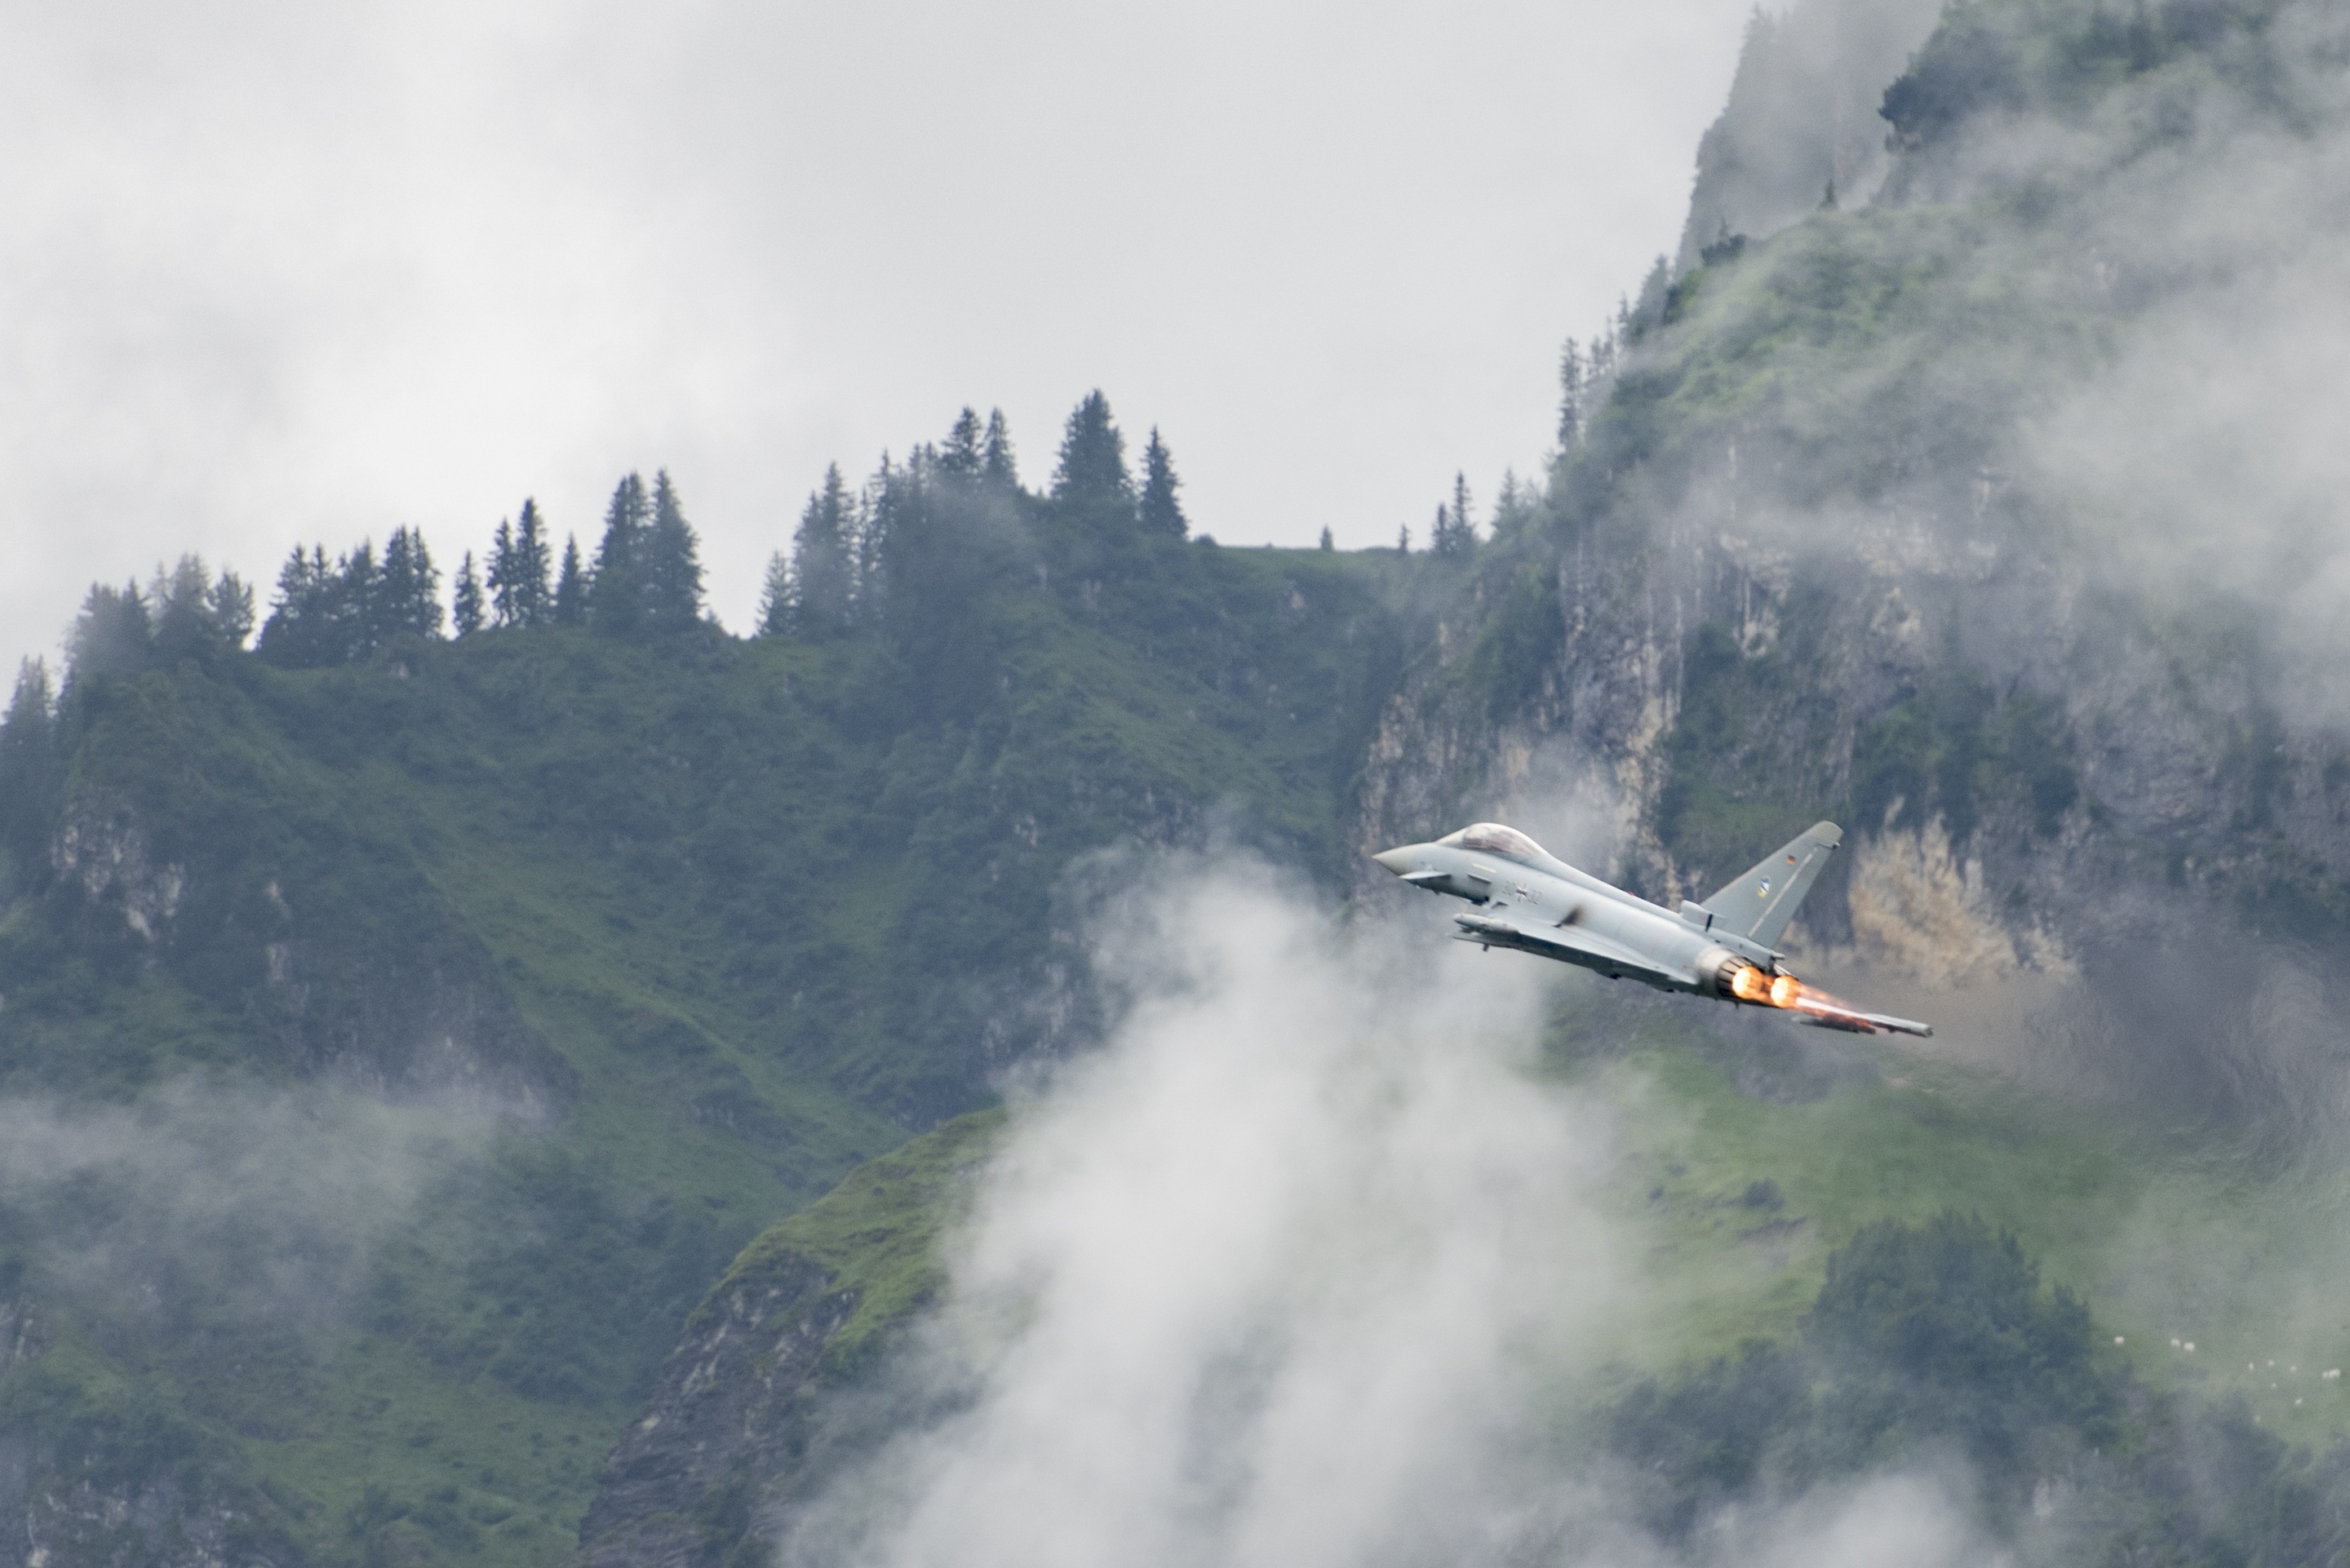
mountain, mountain range, airplane, aircraft, vehicle, aviation, flight, extreme sport, glarus, airpower, eurofighter, canton of glarus, flugshow, eurofighter typhoon, fighter aircraft, mollis, military aircraft, atmospheric phenomenon, atmosphere of earth